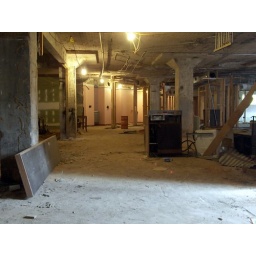
Taken at an office building being prepped for demolition in Macon, GA.